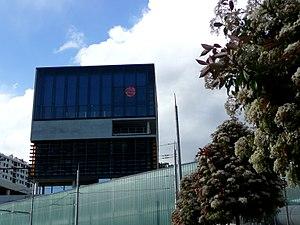
Centre opérationnel du tramway à Nice
La Régie Ligne d’Azur est un établissement public à caractère industriel et commercial créé en 2013, à laquelle la métropole Nice Côte d'Azur, en tant qu'autorité organisatrice de la mobilité, a confié l'exploitation du réseau urbain Lignes d'Azur depuis le 1ᵉʳ septembre 2013. La RLA succède à la ST2N, filiale de Transdev, qui a exploité pendant plus de vingt ans, de 1992 à 2013, les transports en communs de l'agglomération niçoise dans le cadre d'un contrat de délégation de service public.
La ligne 1 du tramway de Nice, appelée T1, est une ligne de transport en commun en site propre du tramway de Nice exploitée par la régie Ligne d’Azur, mise en service en 2007 et reliant le quartier de Saint-Sylvestre au quartier Pasteur de la commune de Nice, en suivant un tracé desservant le centre de la ville.